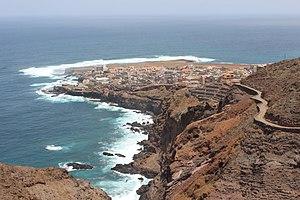
Le phare de Ponta do Sol est un phare situé sur Ponta do Sol à l'extrême nord de l'île de Santo Antão, du groupe des îles de Barlavento, au Cap-Vert.